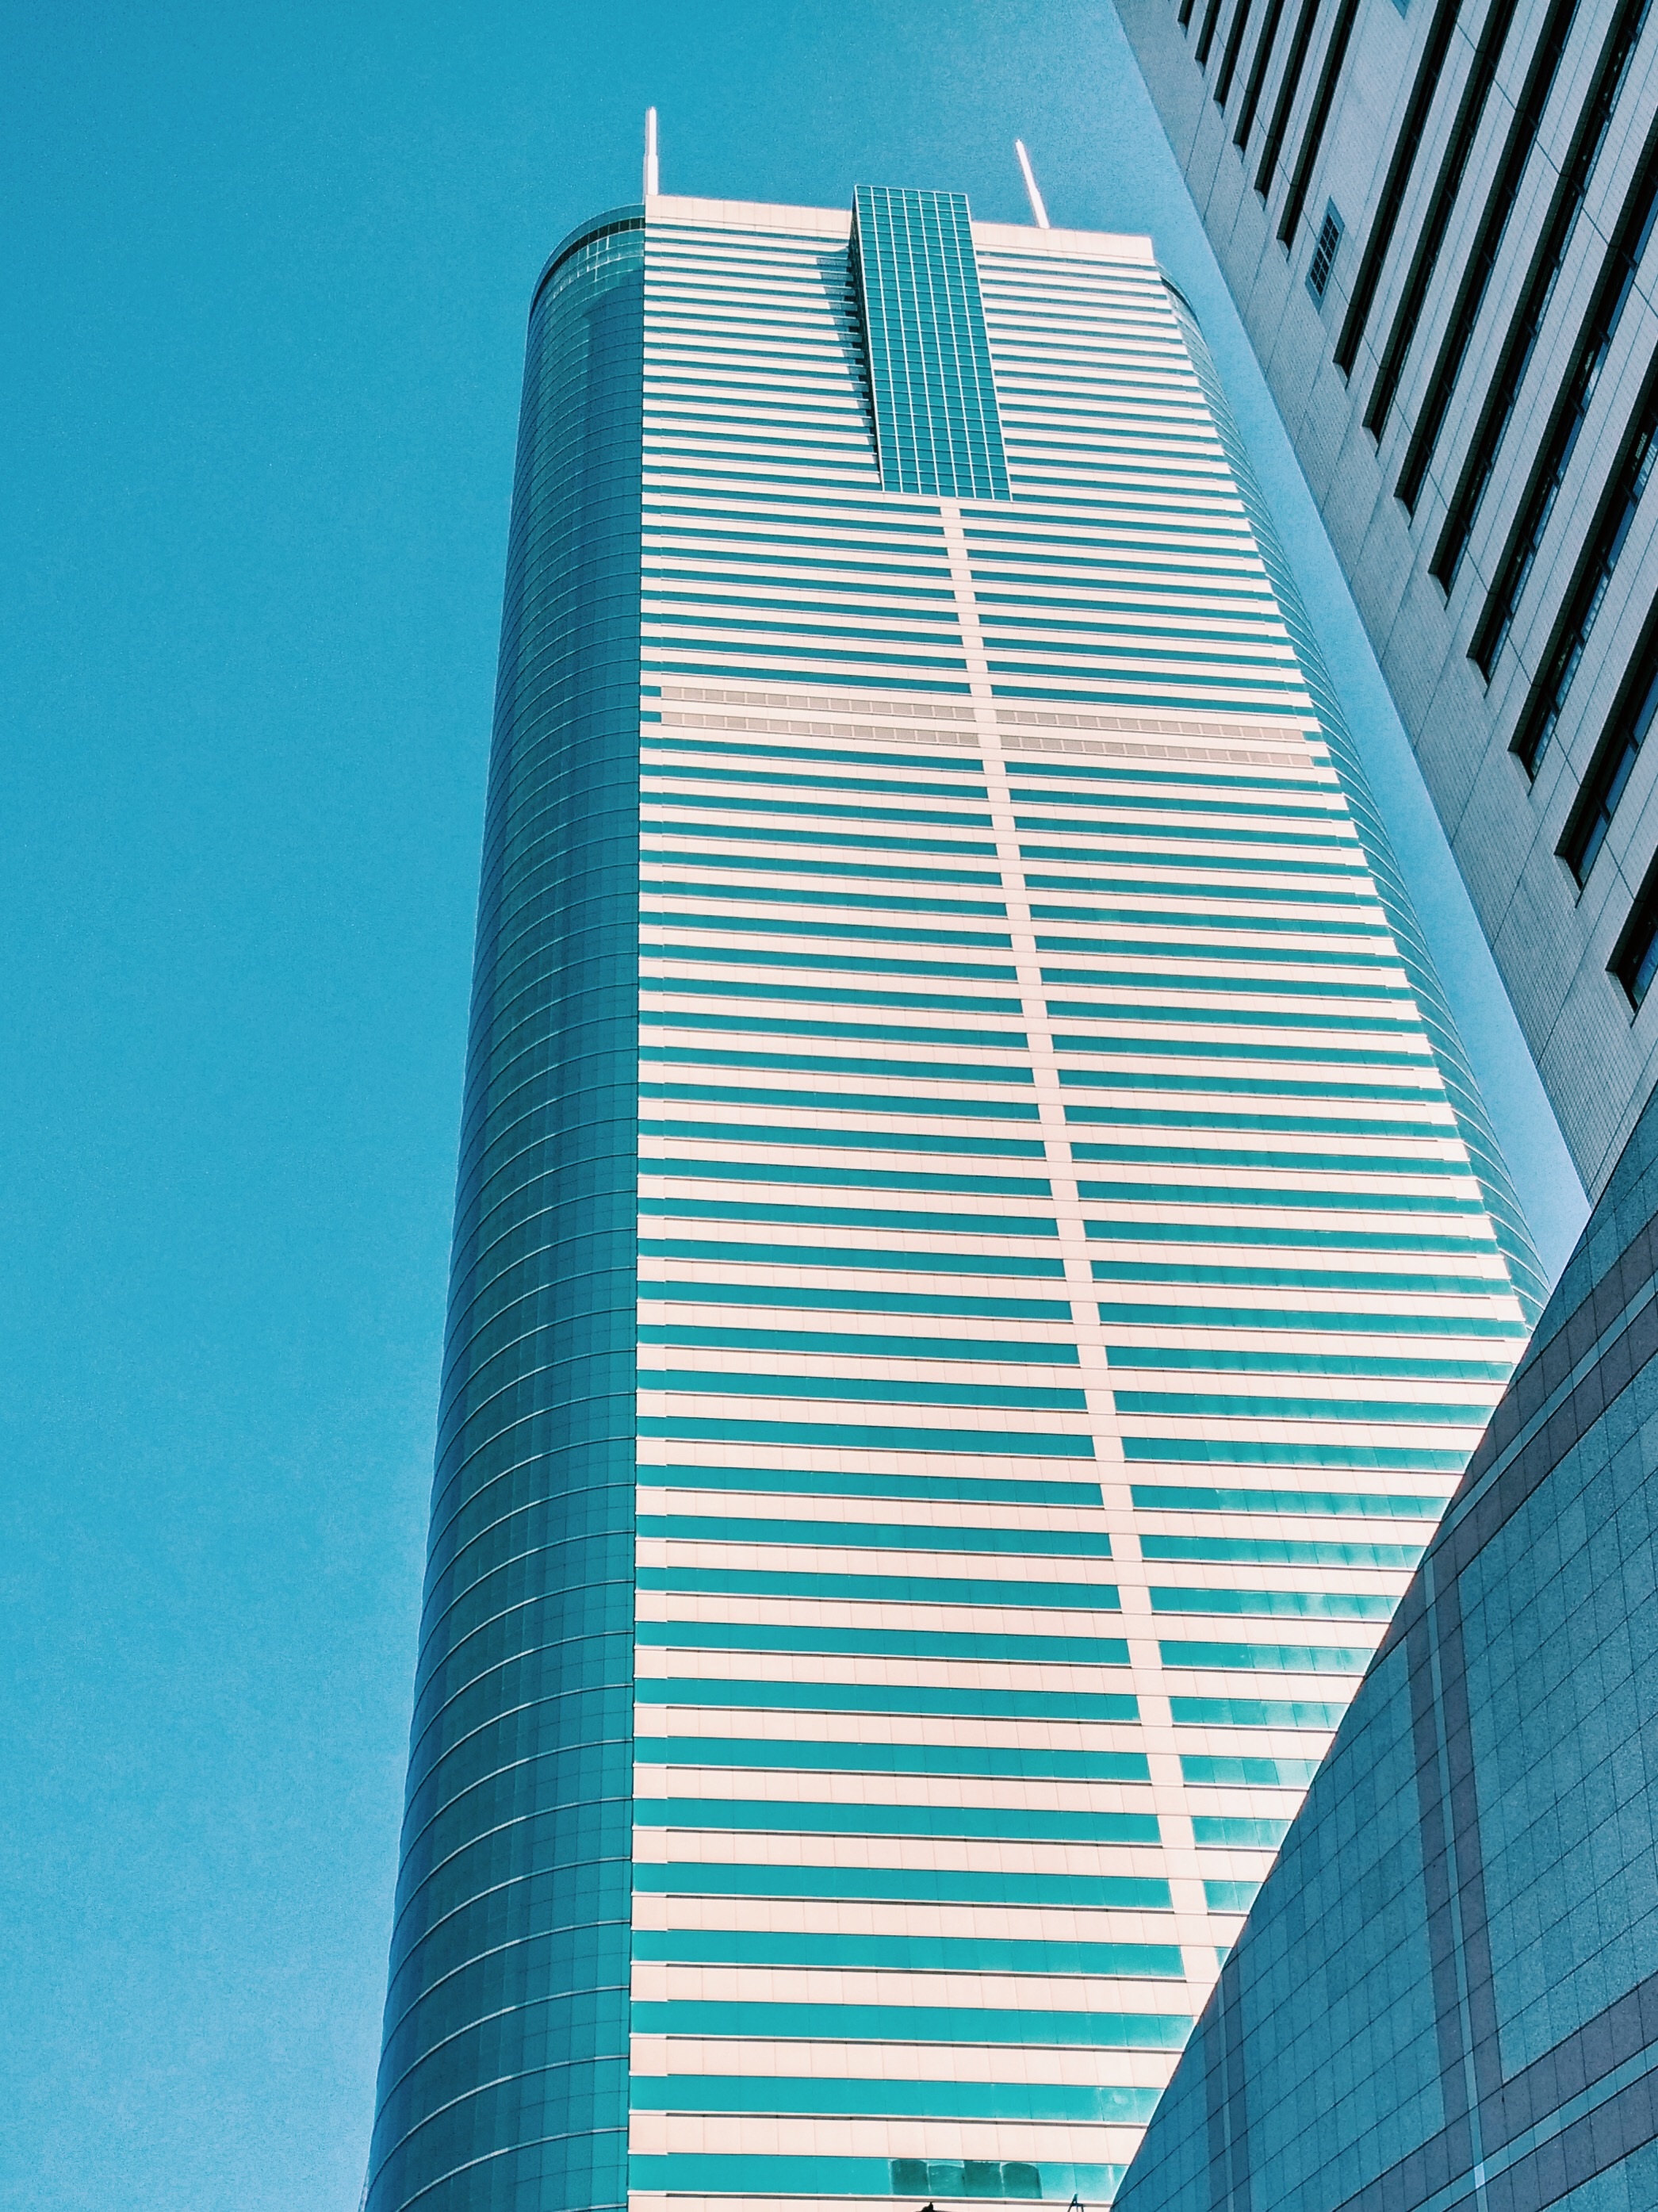
architecture, skyscraper, line, facade, blue, tower block, interior design, design, symmetry, shape, window covering